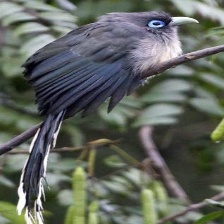
Species: BLUE MALKOHA
Scientific name: CEUTHMOCHARES AEREUS